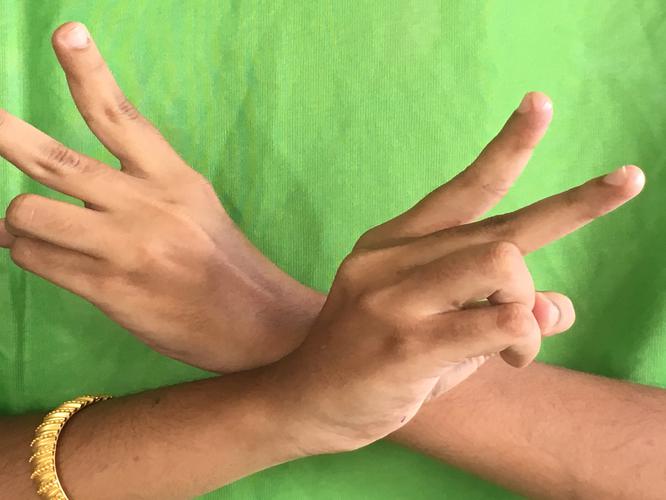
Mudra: Kartariswastika
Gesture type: double_hand